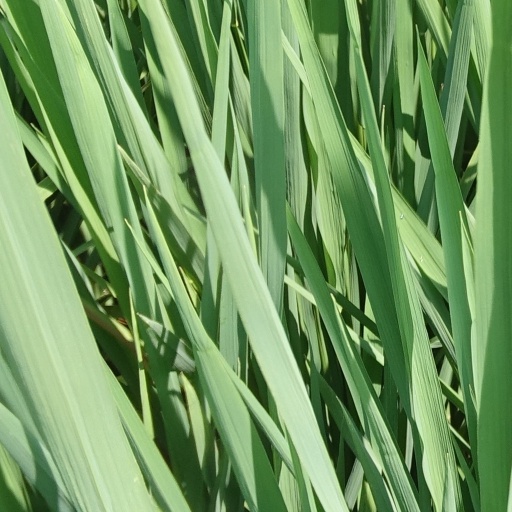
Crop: rice